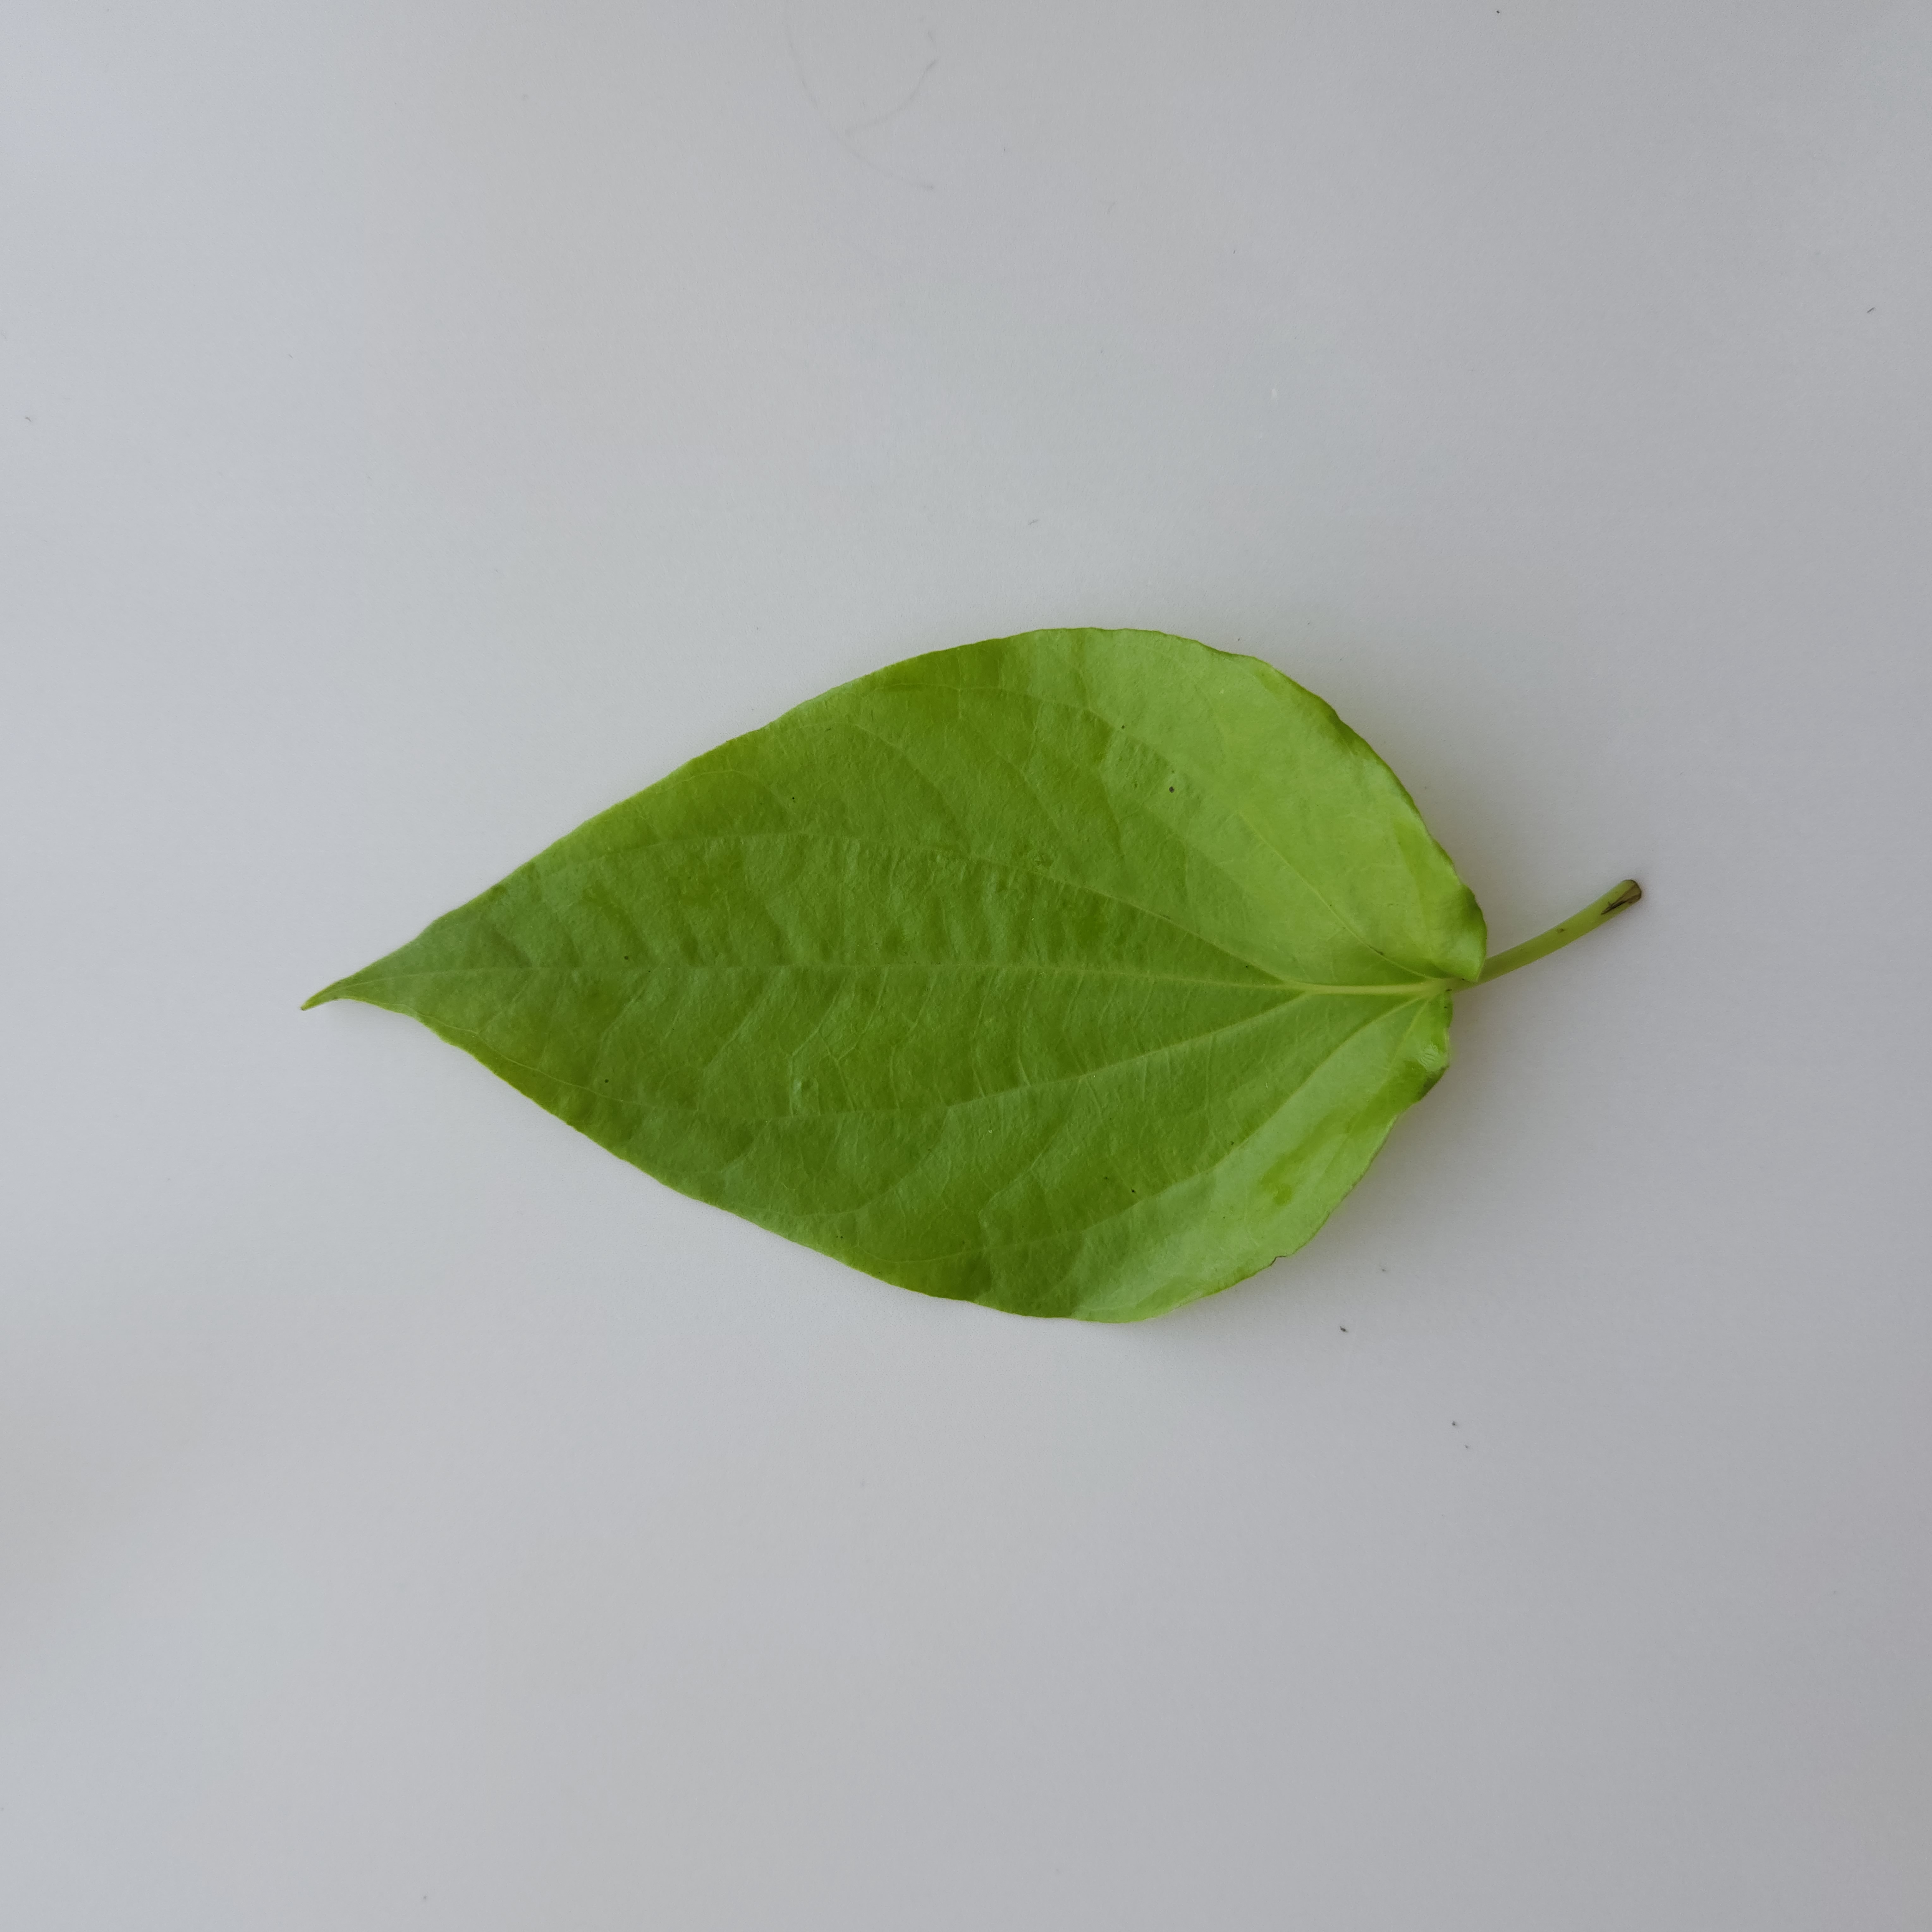
Label: Healthy